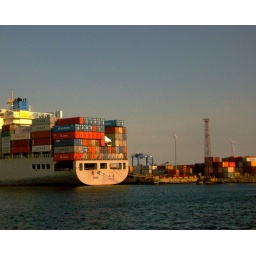
&lt;b&gt;5.23.07&lt;/b&gt;: Packed cargo ship in black falcon (208/365)